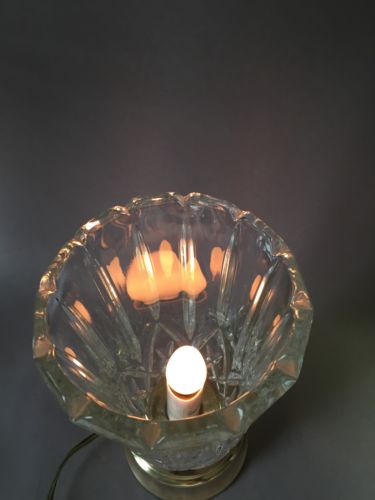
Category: lamp